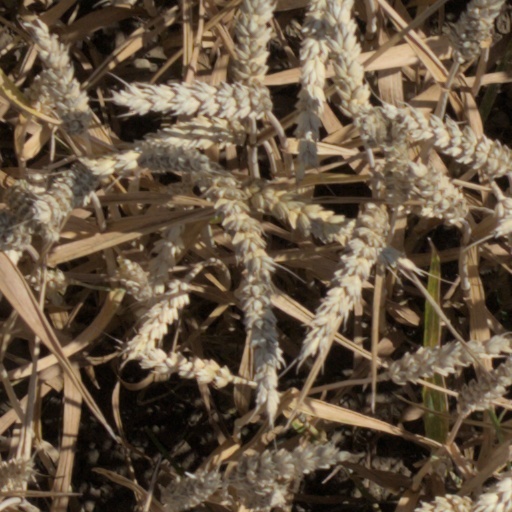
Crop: wheat